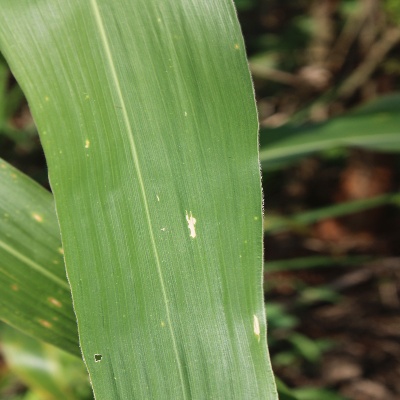
Crop: Maize
Condition: leaf spot